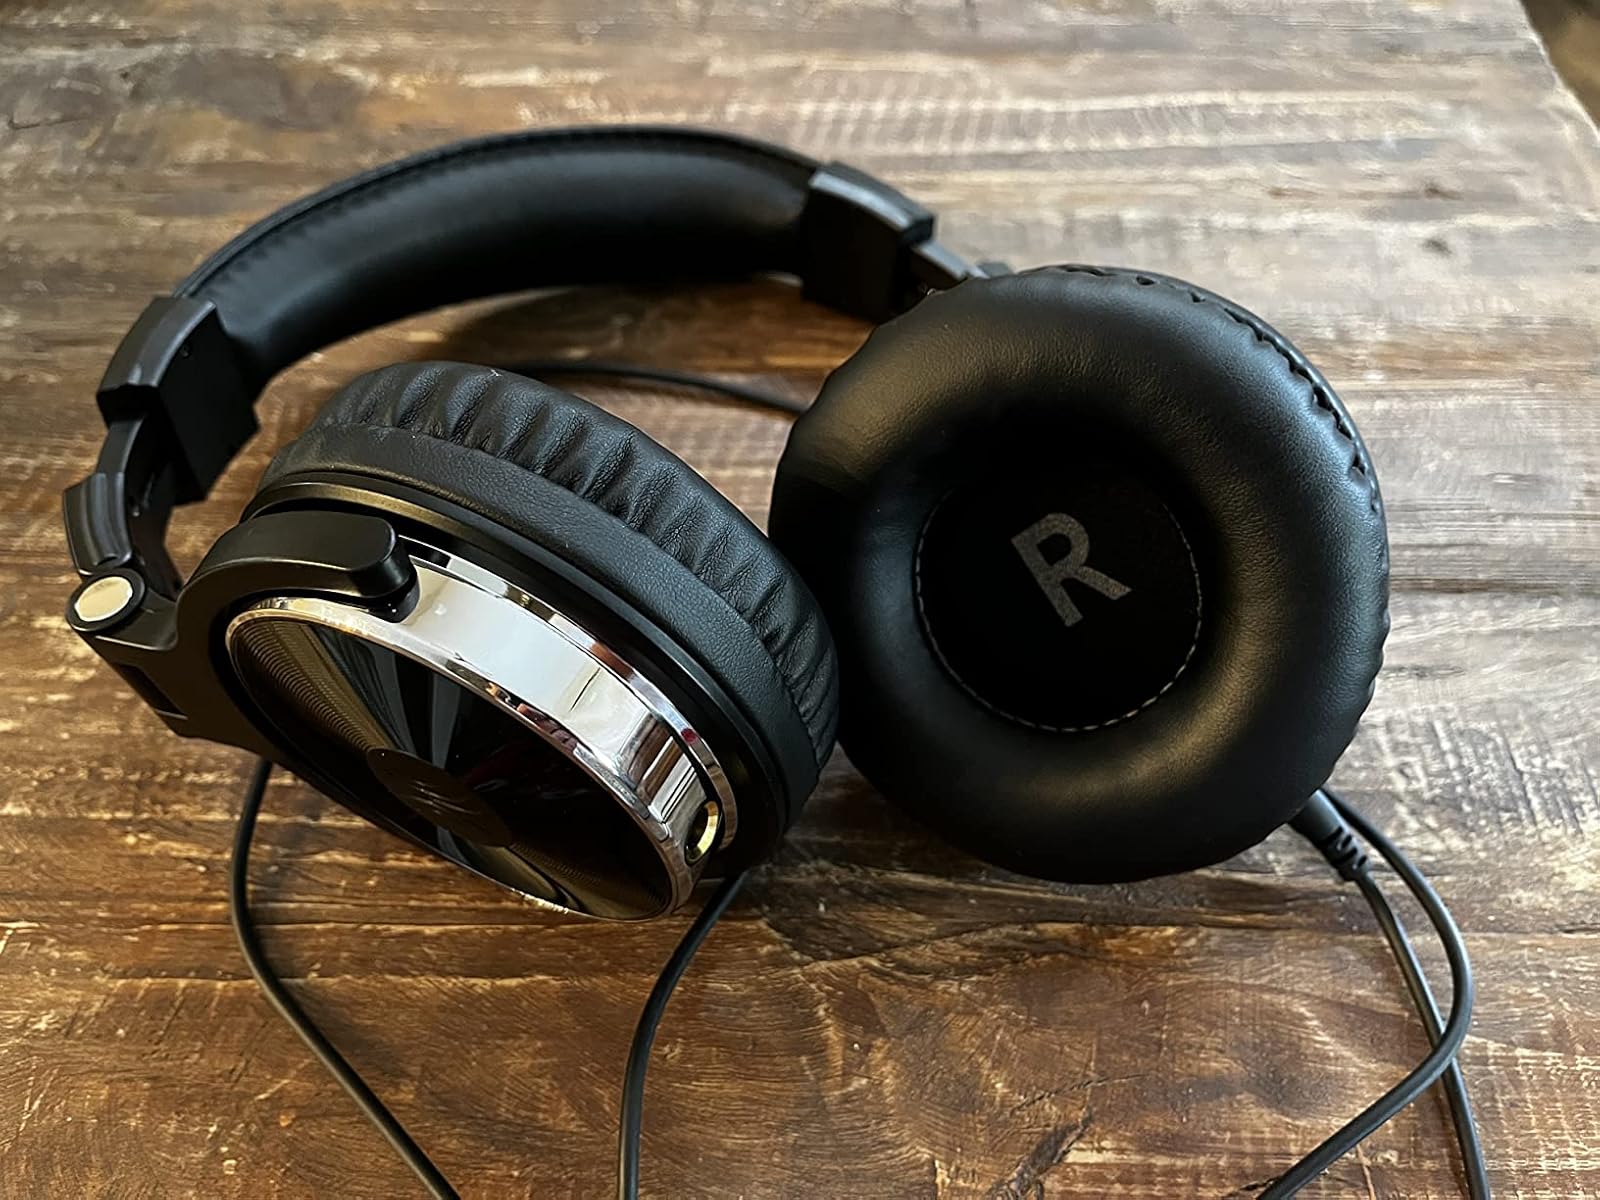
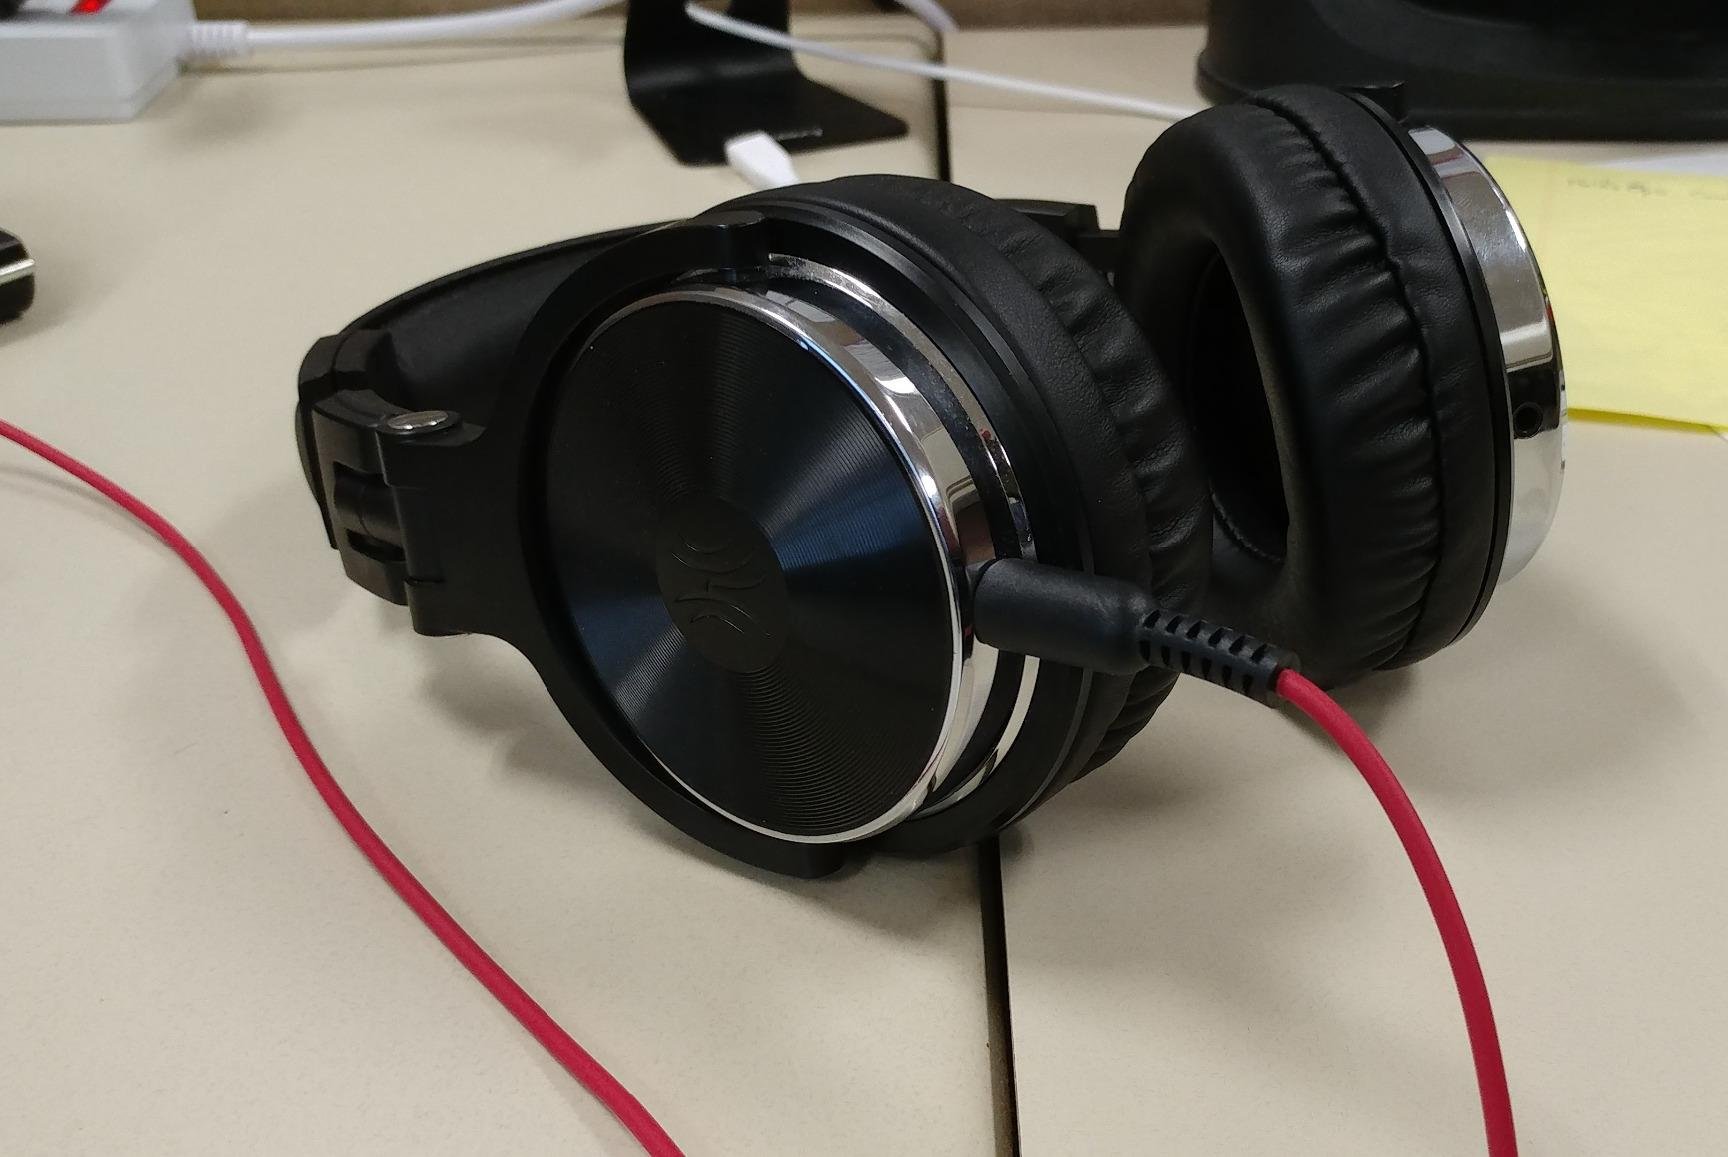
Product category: headphones
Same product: yes